Critical skills operator

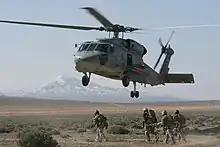
An SH-60 Seahawk waits for a simulated Medical evacuation.

Marines selected for assignment as CSO attend the Individual Training Course (ITC), a ten-month program that builds multidimensional operators capable of working across the full spectrum of special operations and aware of the strategic context in which they operate. The ITC is equivalent to the Army's Special Forces Qualification Course and Navy's SEAL Qualification Training (SQT). ITC uses a building block approach in which the training rigor is systematically increased to mimic the complexity and stresses of combat. During ITC, students are under constant observation from instructors and their peers. ITC is broken down into four training phases: